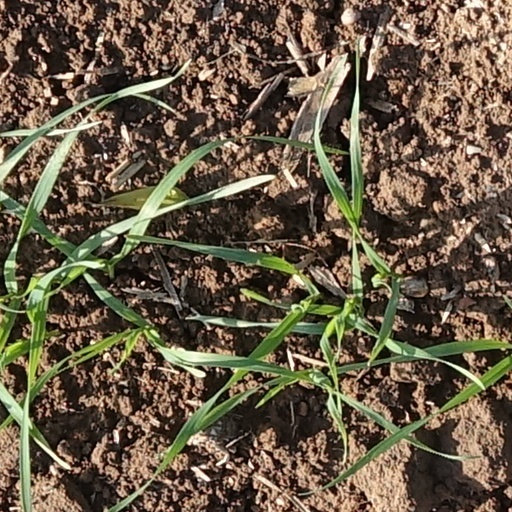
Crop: wheat